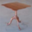
Label: table